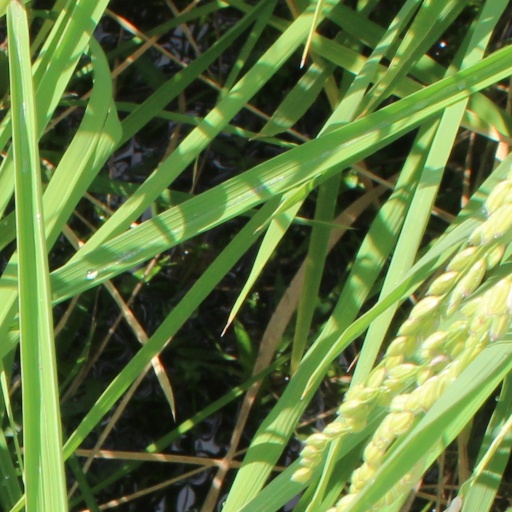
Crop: rice